Faulkner (crater)

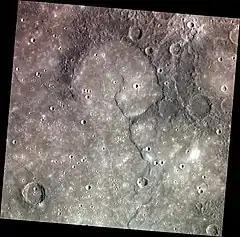
Exaggerated color image by MESSENGER

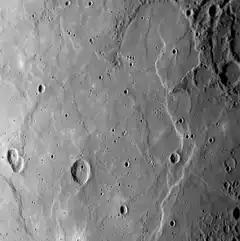
Part of Apārangi Planitia with Faulkner in upper right

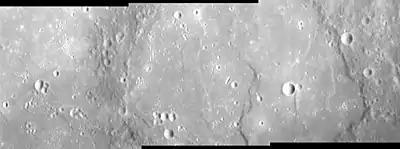
Central Faulkner crater

Faulkner is a crater on Mercury. It has a diameter of . Its name was adopted by the International Astronomical Union (IAU) on April 24, 2012. Faulkner is named for the American author William Faulkner.